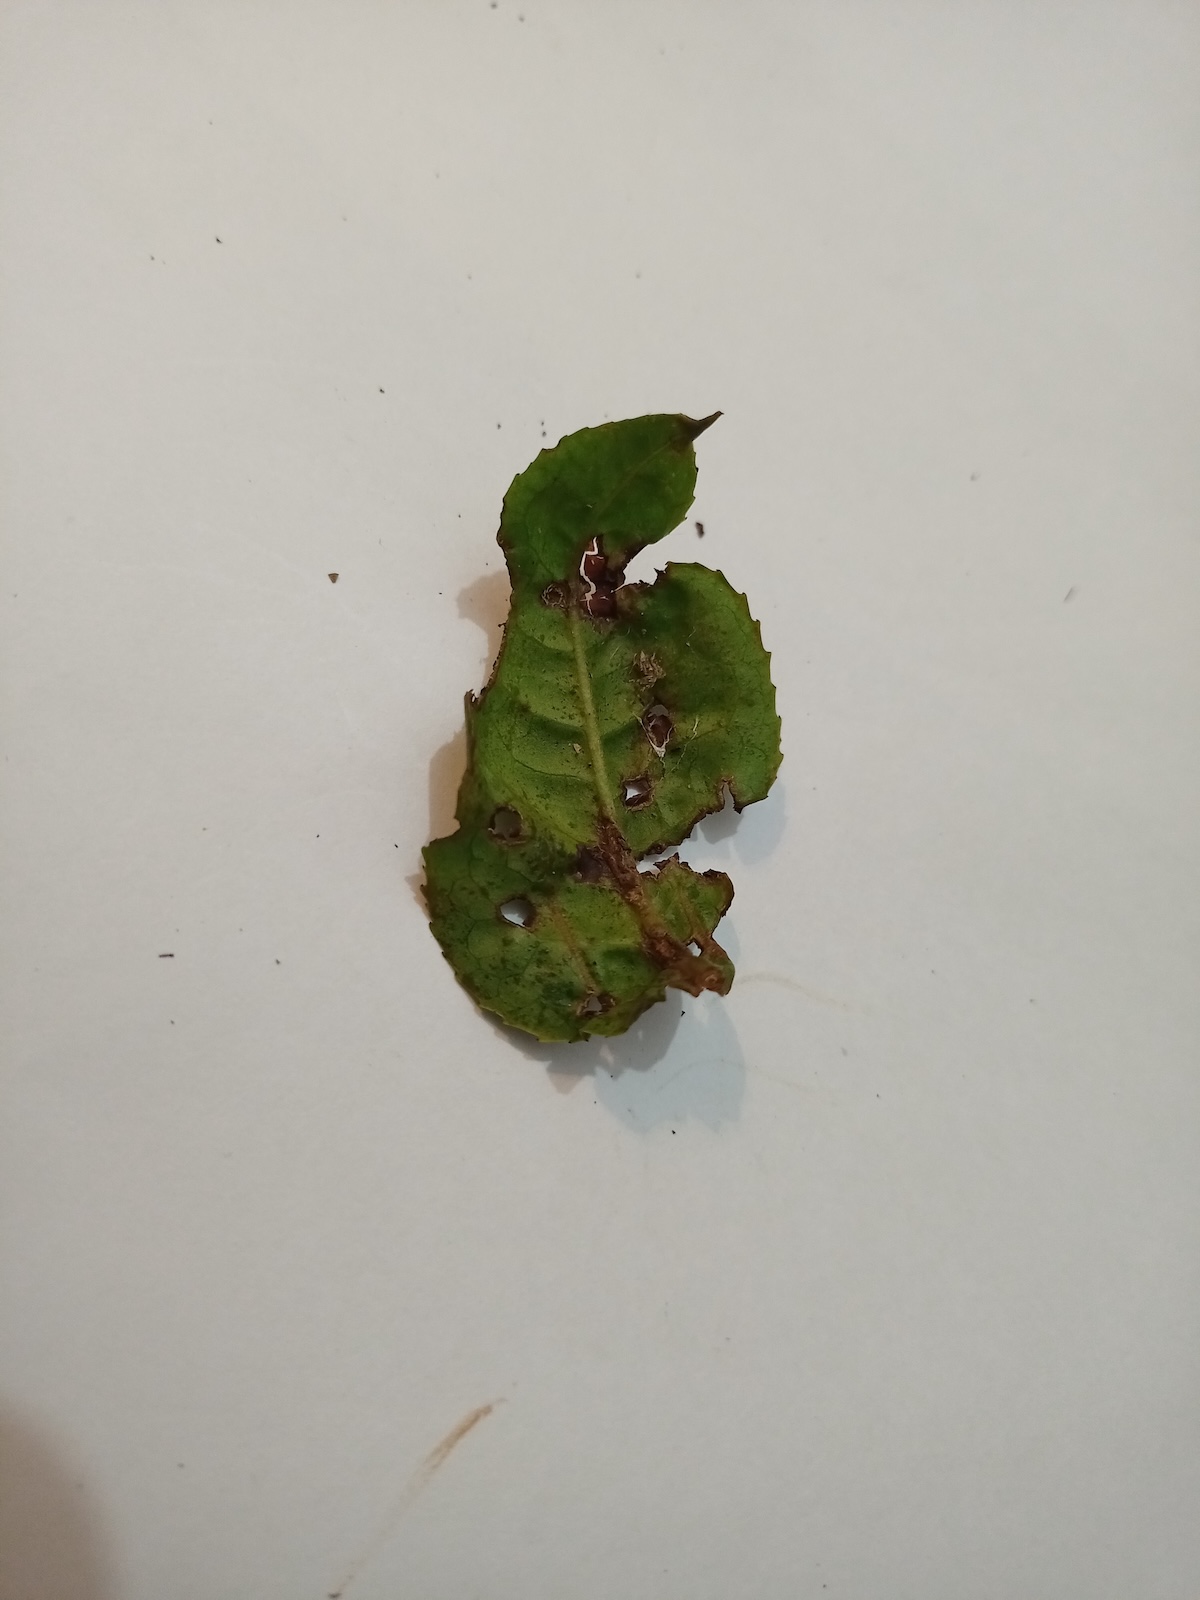
Label: Green mirid bug